Ten Lost Tribes

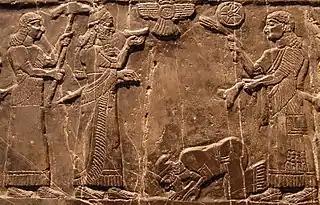
A depiction of either King Jehu, or Jehu's ambassador, kneeling at the feet of Shalmaneser III on the Black Obelisk

Adherents of British Israelism and Christian Identity both believe that the lost tribes migrated northward, over the Caucasus, and became the Scythians, Cimmerians and Goths, as well as the progenitors of the later Germanic invaders of Britain.